Whaling in Australia

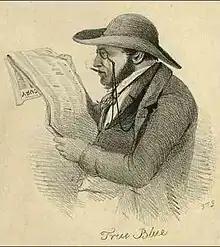
S. T. Gill, Captain John Finnis (1802-1872) commanded Sydney whaling vessels in the 1830s.

Hunting the sperm whale could be a lucrative activity. "Britannia" returned to Britain in 1793 with 118 tuns of sperm whale oil and 1,900 sealskins. The other Third Fleet whalers which returned to Britain in 1793 were "William and Ann" (Captain Eber Bunker) with 68 tuns of sperm whale oil and 8,468 seal skins, "Mary Ann" (Mark Munro) with 25 tuns of oil and 1,900 seal skins and "Scamander" (John Nichol) with 117 tuns of oil and 6,100 seal skins. "Britannia" had been at Dusky Sound on the South Island of New Zealand where some or all of the seal skins may have taken. Another Third Fleet whaler, "Matilda" (Matthew Weatherhead), was lost at sea. One other British whaler was reported off New Holland (Australia) between 1791 and 1793. This was "Canada" (Captain Alexander Muirhead) which returned to Britain in 1793 with 15 tuns of sperm whale oil, 6 tuns of right whale oil and 7,000 seal skins.